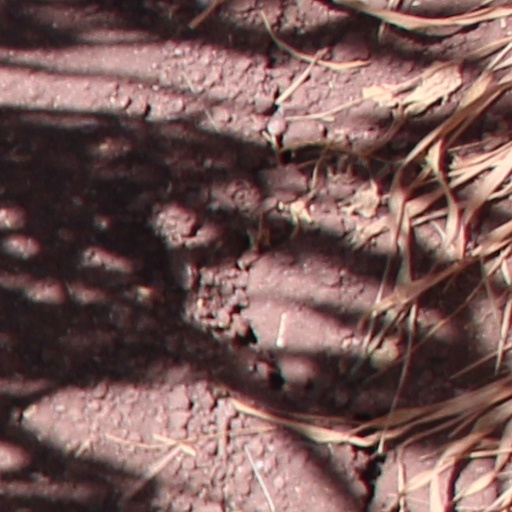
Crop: wheat